Glauberite

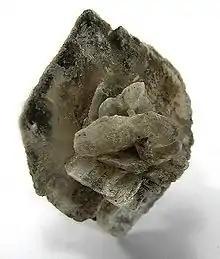
Glauberite crystal group from the Bertram Siding Sulfate deposit, Imperial County, California

Glauberite is a monoclinic sodium calcium sulfate mineral with the formula NaCa(SO).